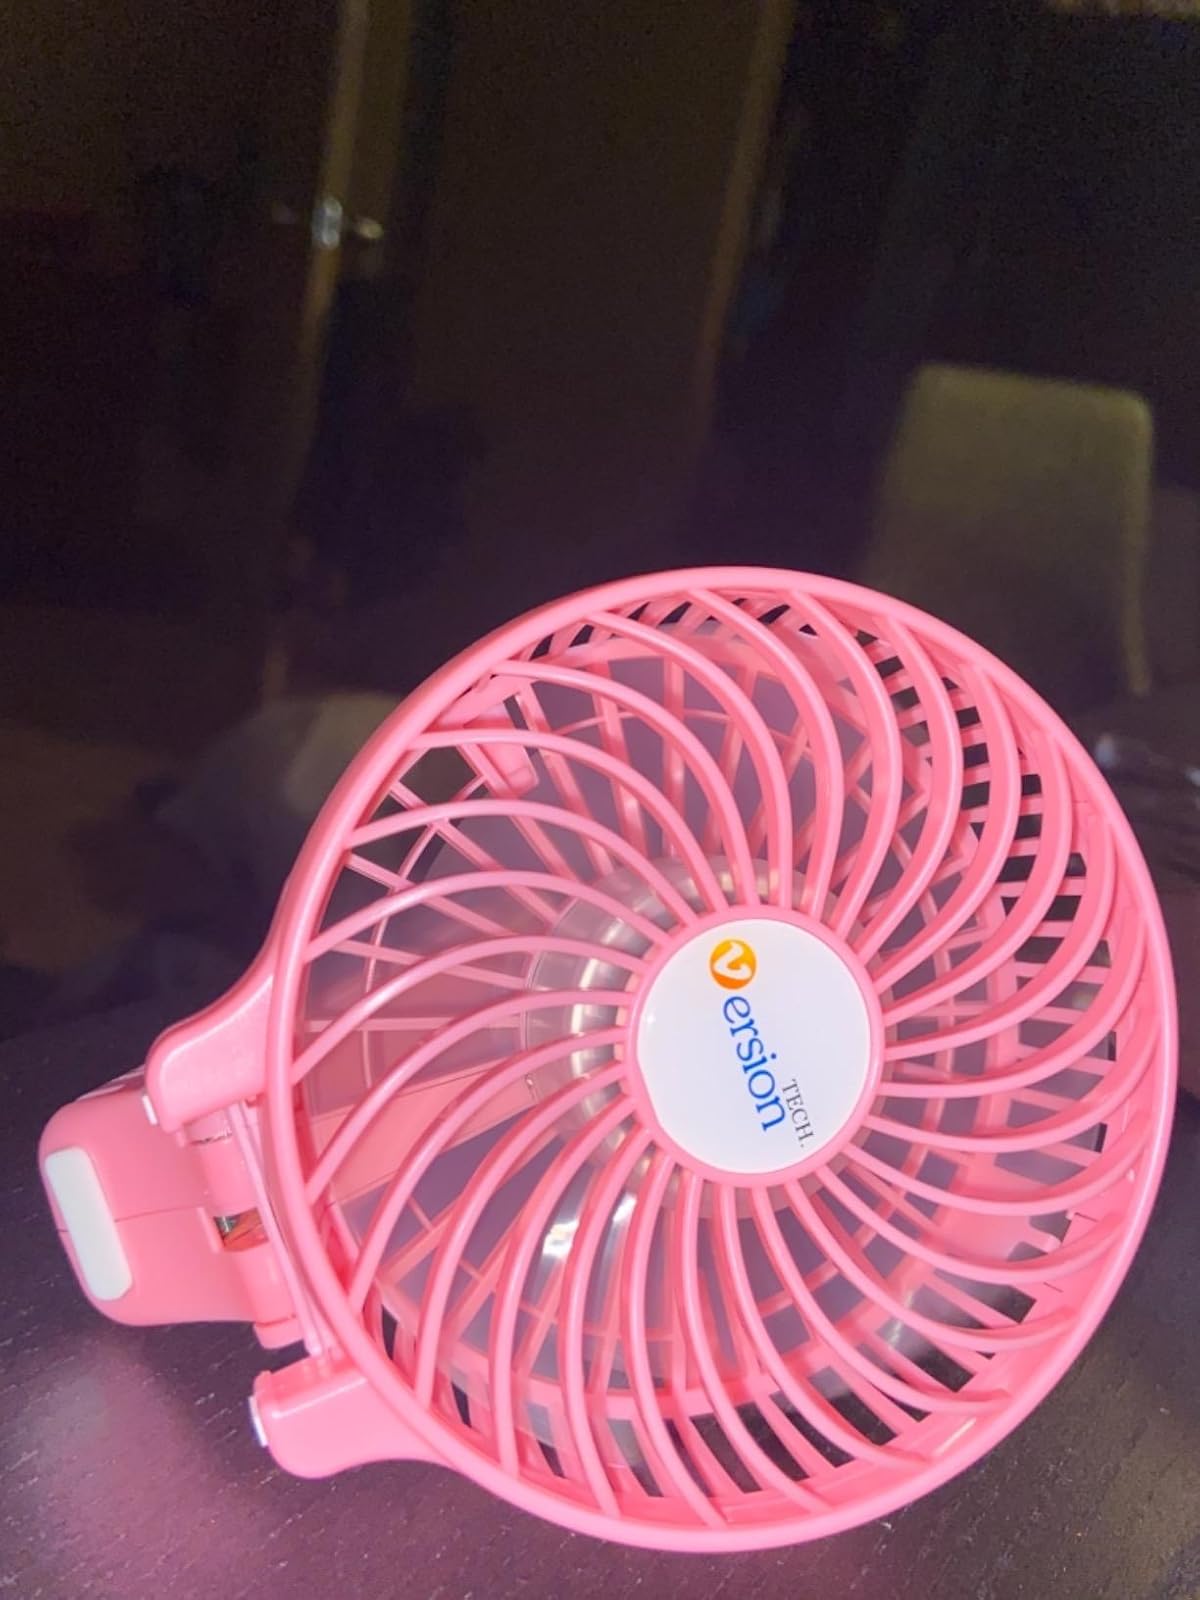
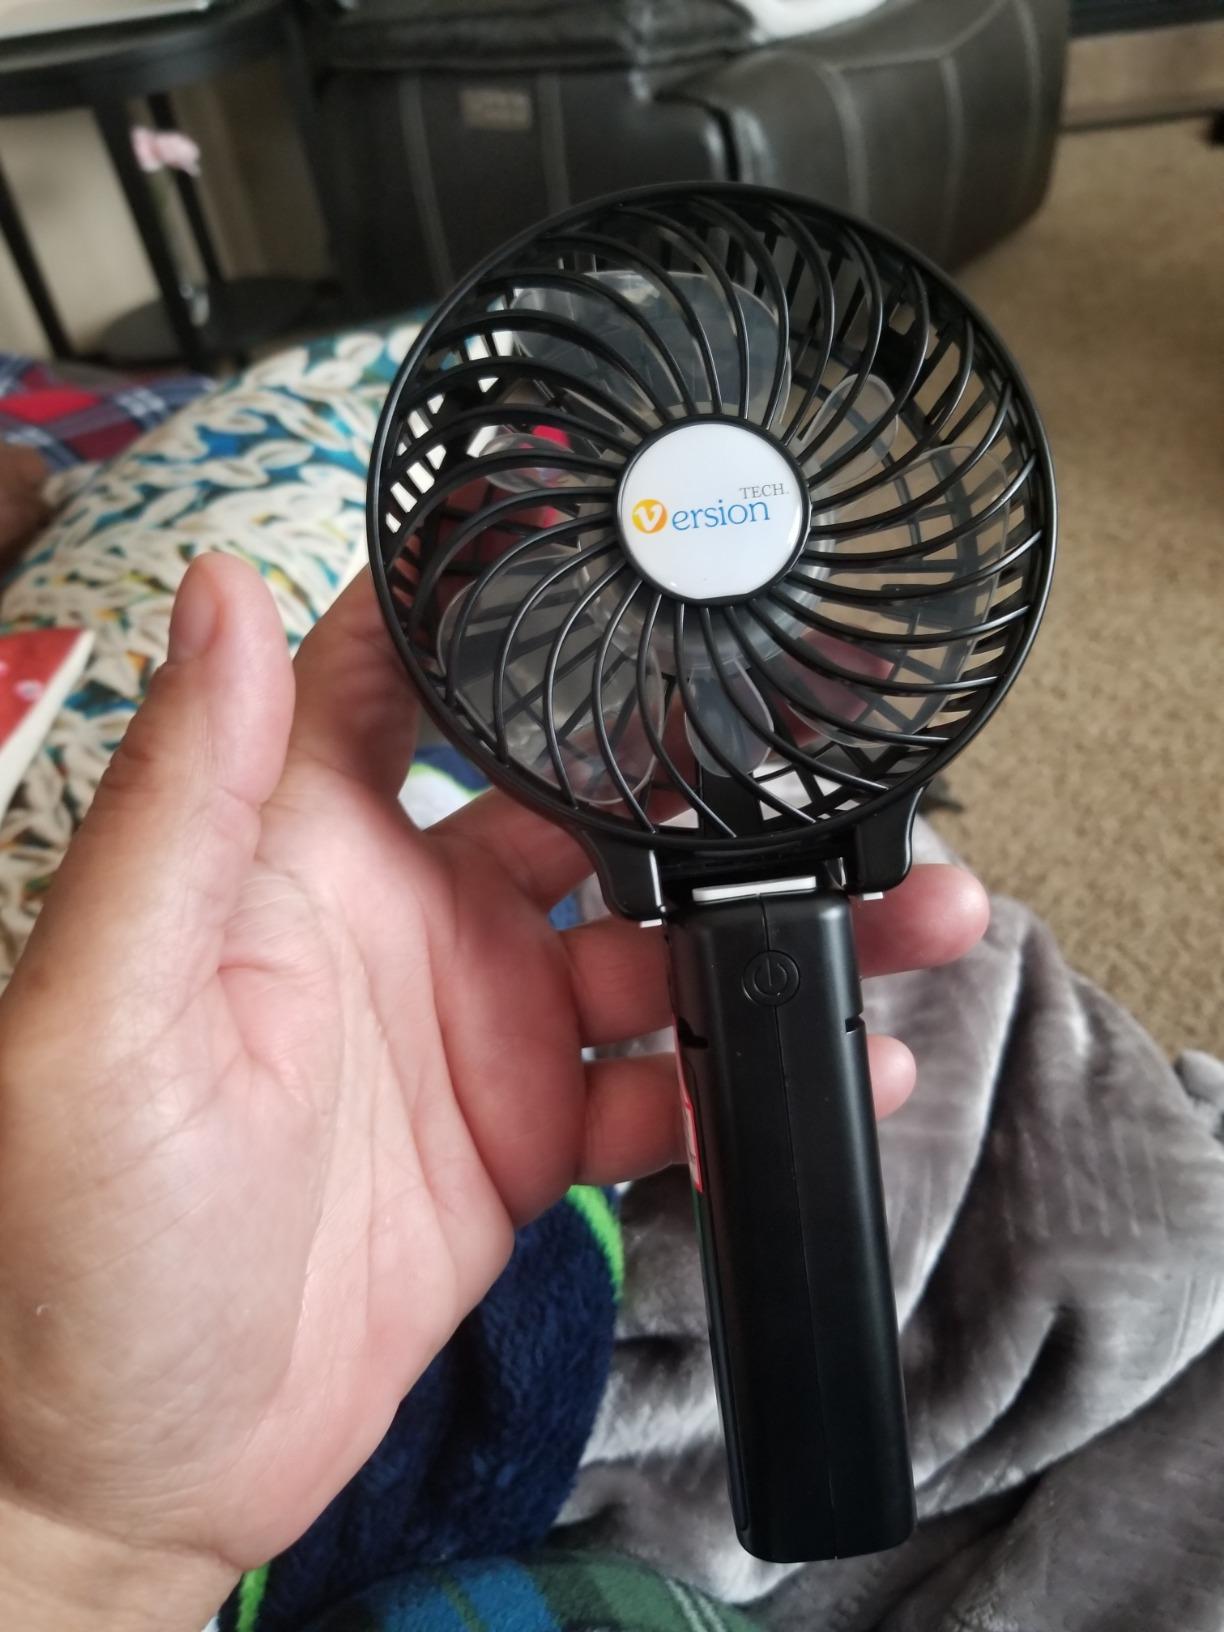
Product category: fan
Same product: no